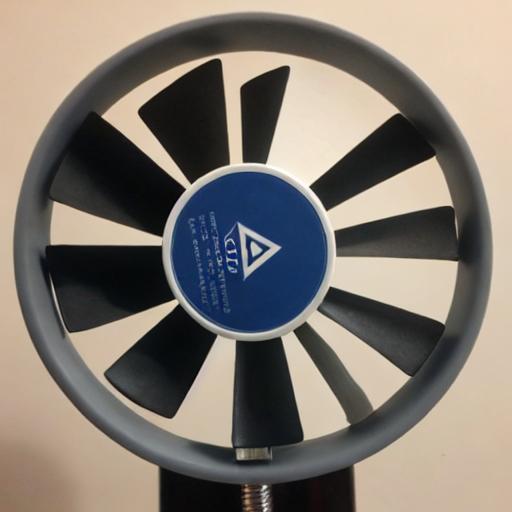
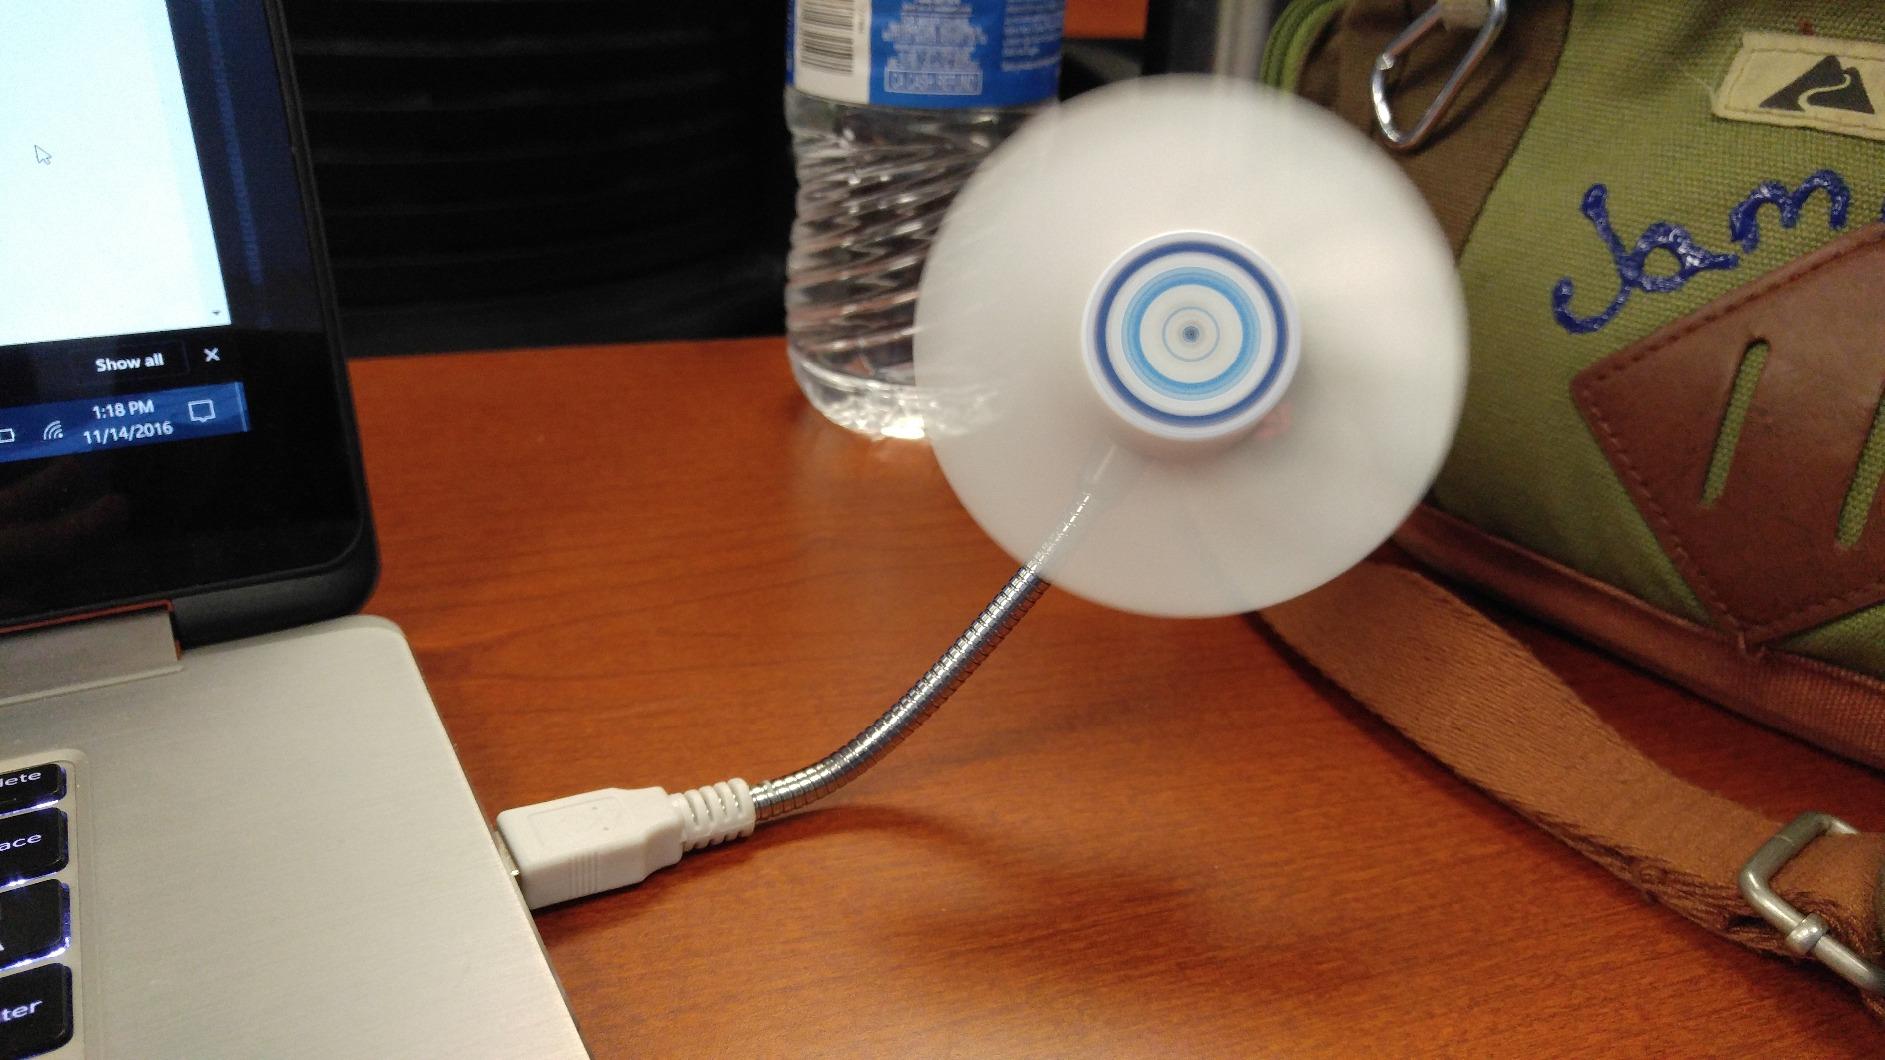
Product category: fan
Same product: no